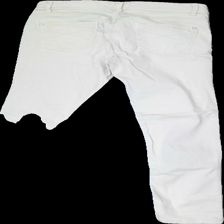
View: back
Type: Trousers
Category: Ladies
Brand: Esprit
Colors: Beige
Material: 58% Viscose 42% Cotton
Cut: Tight
Size: 38
Stains: Minor
Damage: stained
Damage location: middle left
Price range: <50
Recommended usage: Export
Description: Tight beige trousers